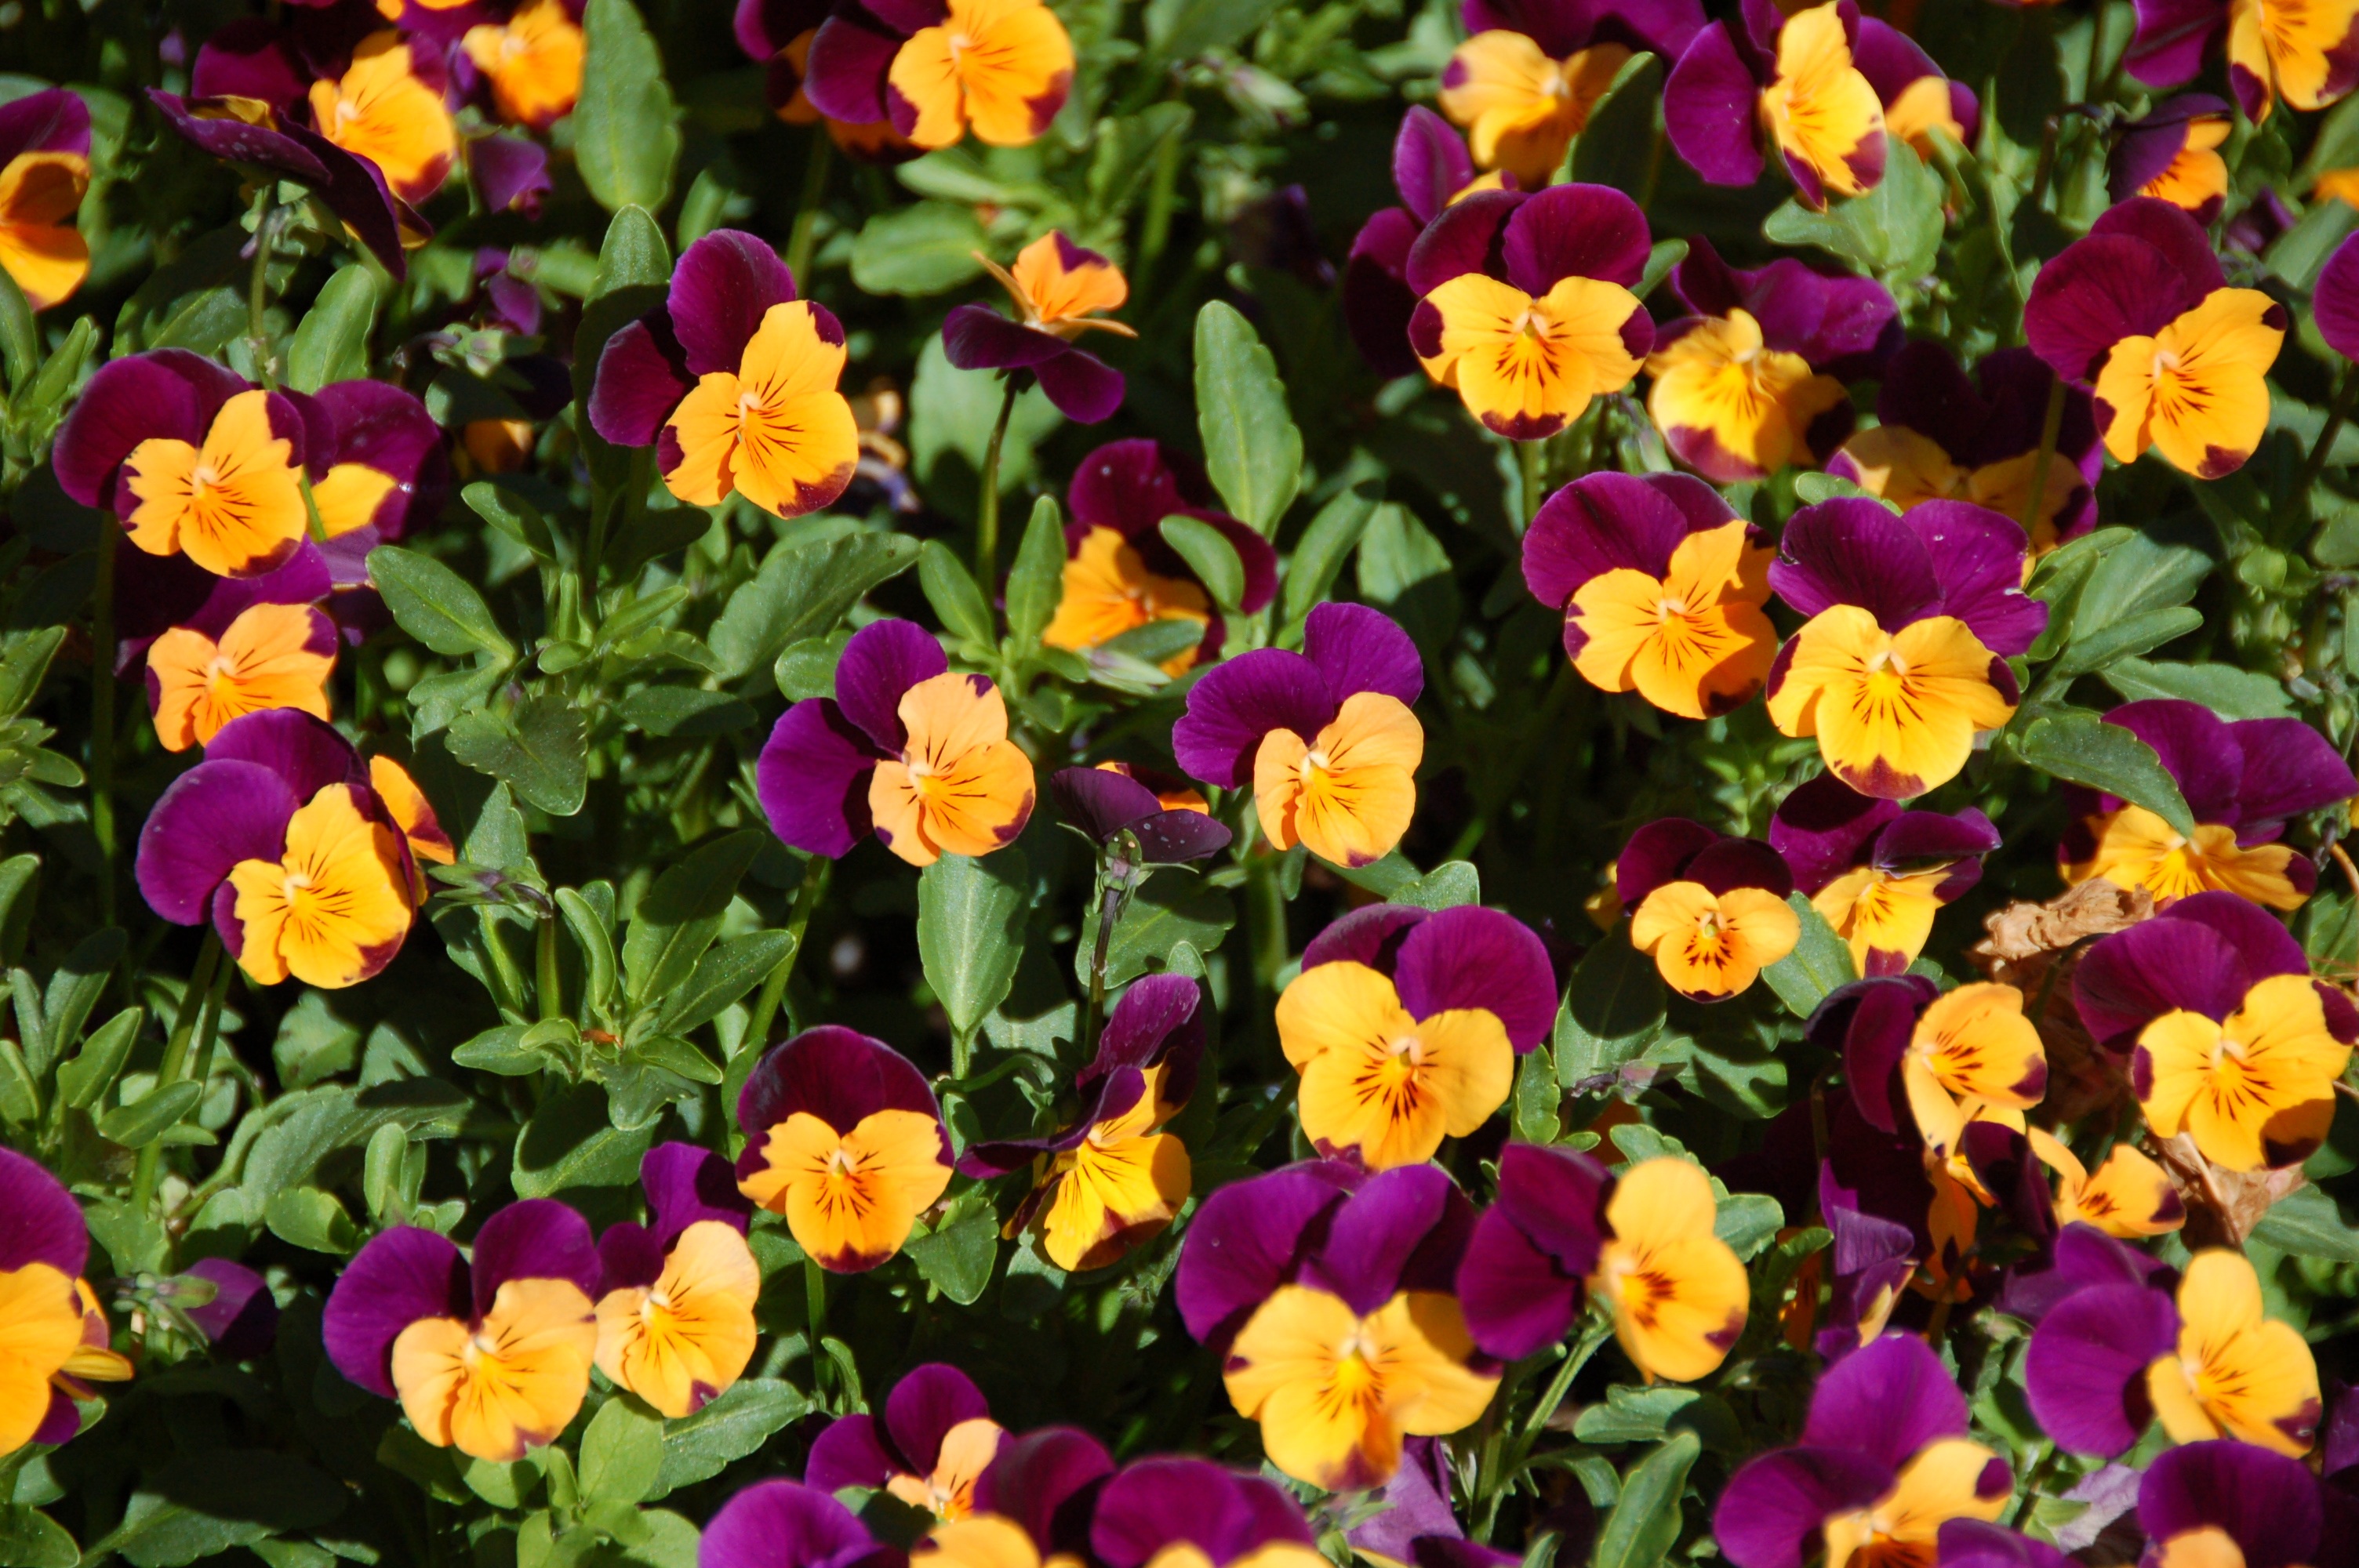
plant, flower, petal, red, yellow, flora, wildflower, flowers, holland, amsterdam, primula, pansy, flowering plant, annual plant, land plant, violet family